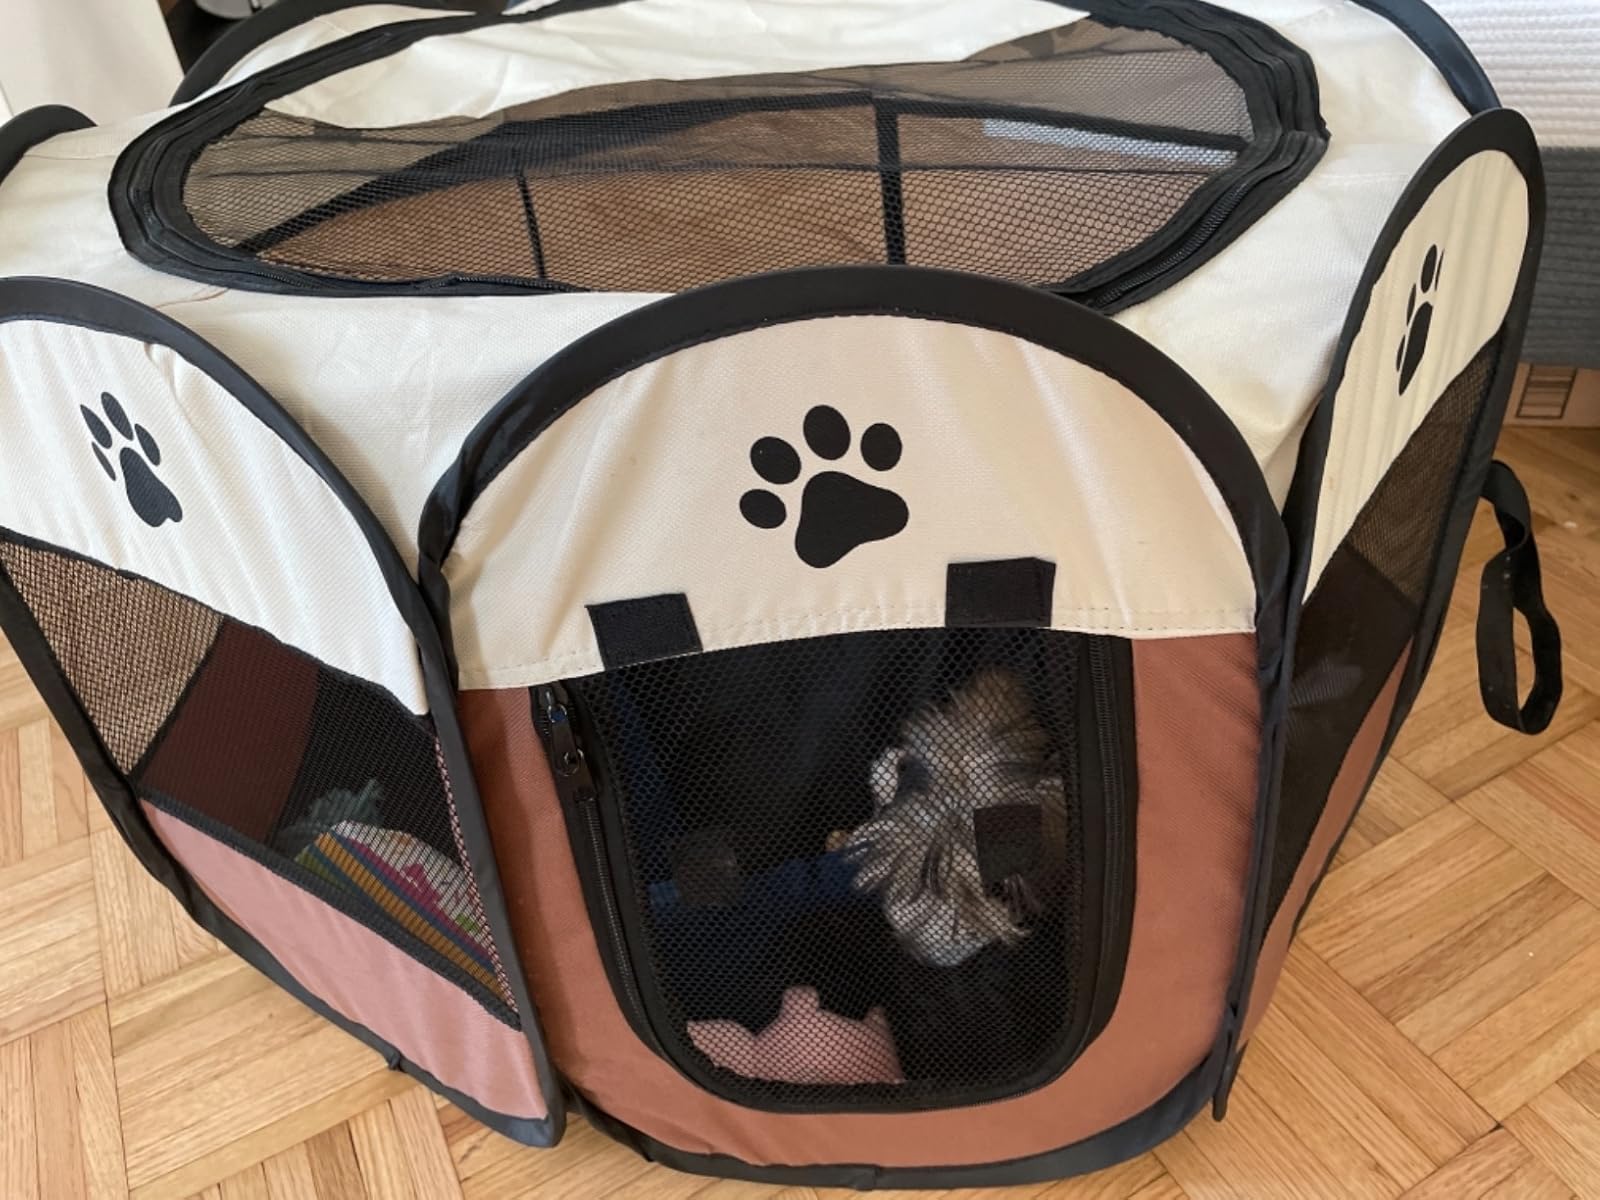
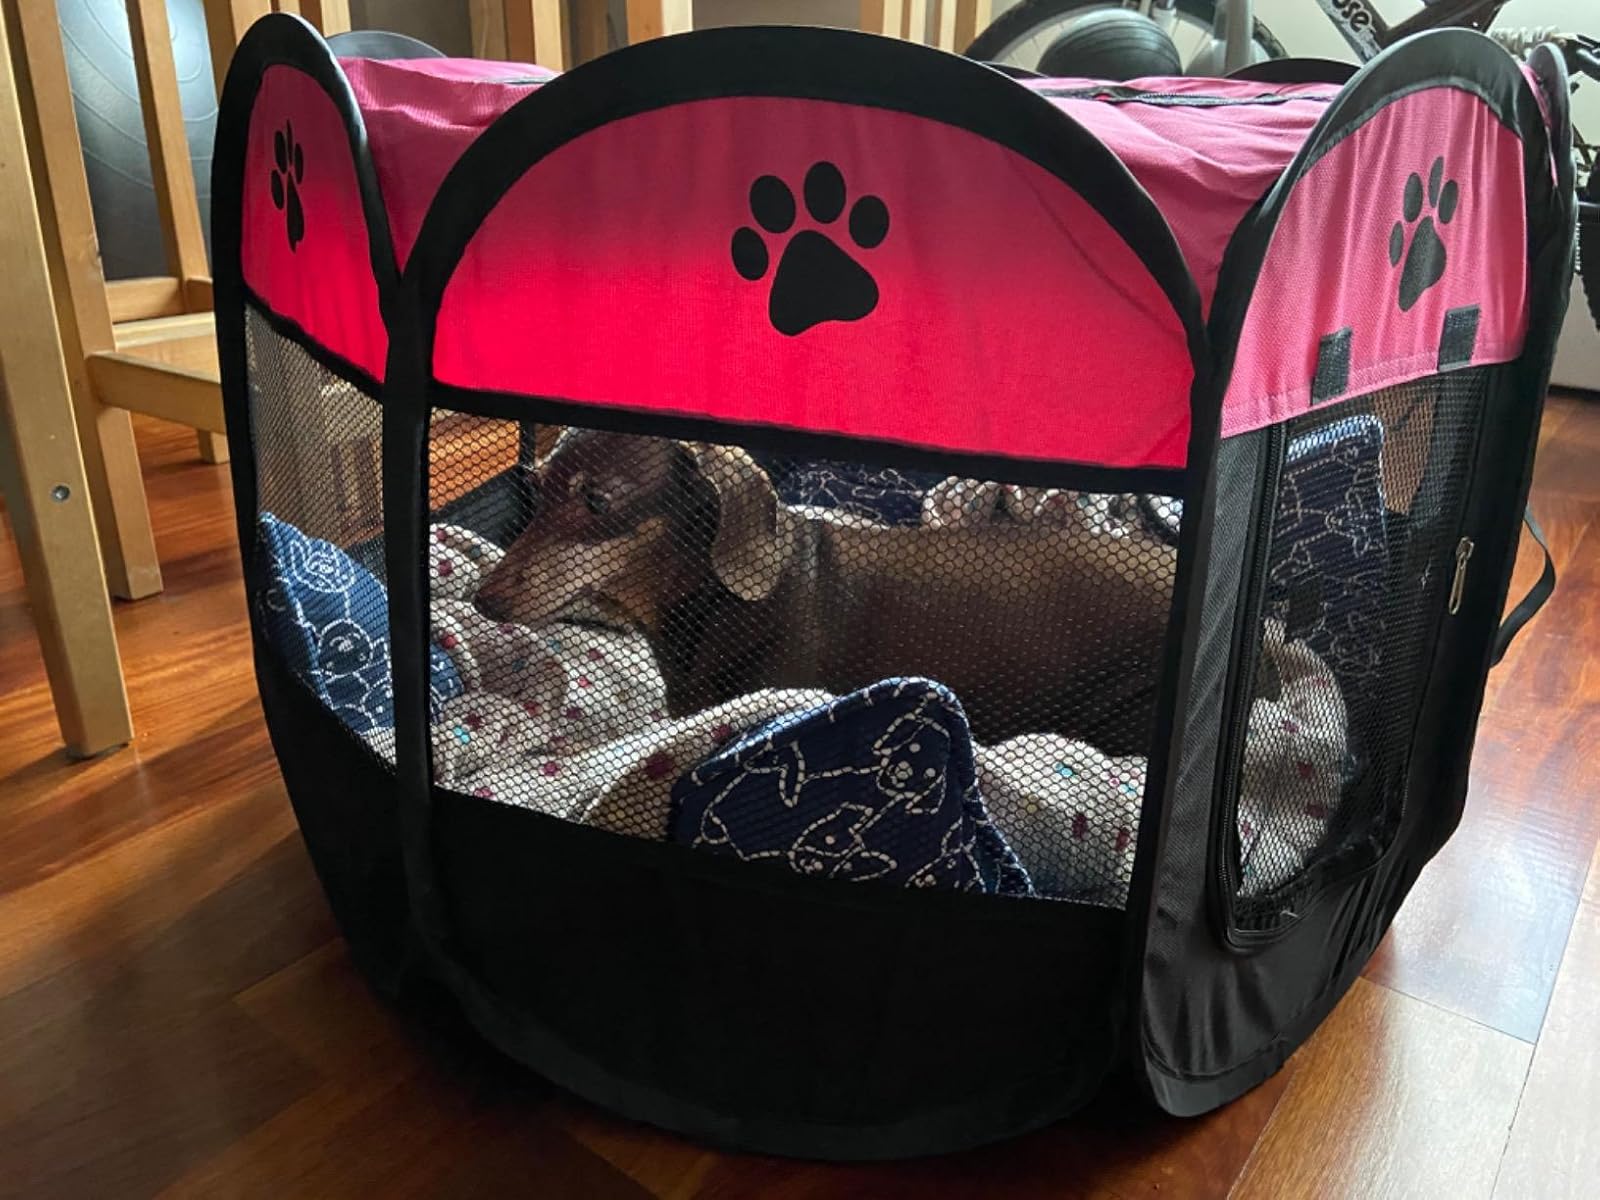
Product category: items_kennel
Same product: no